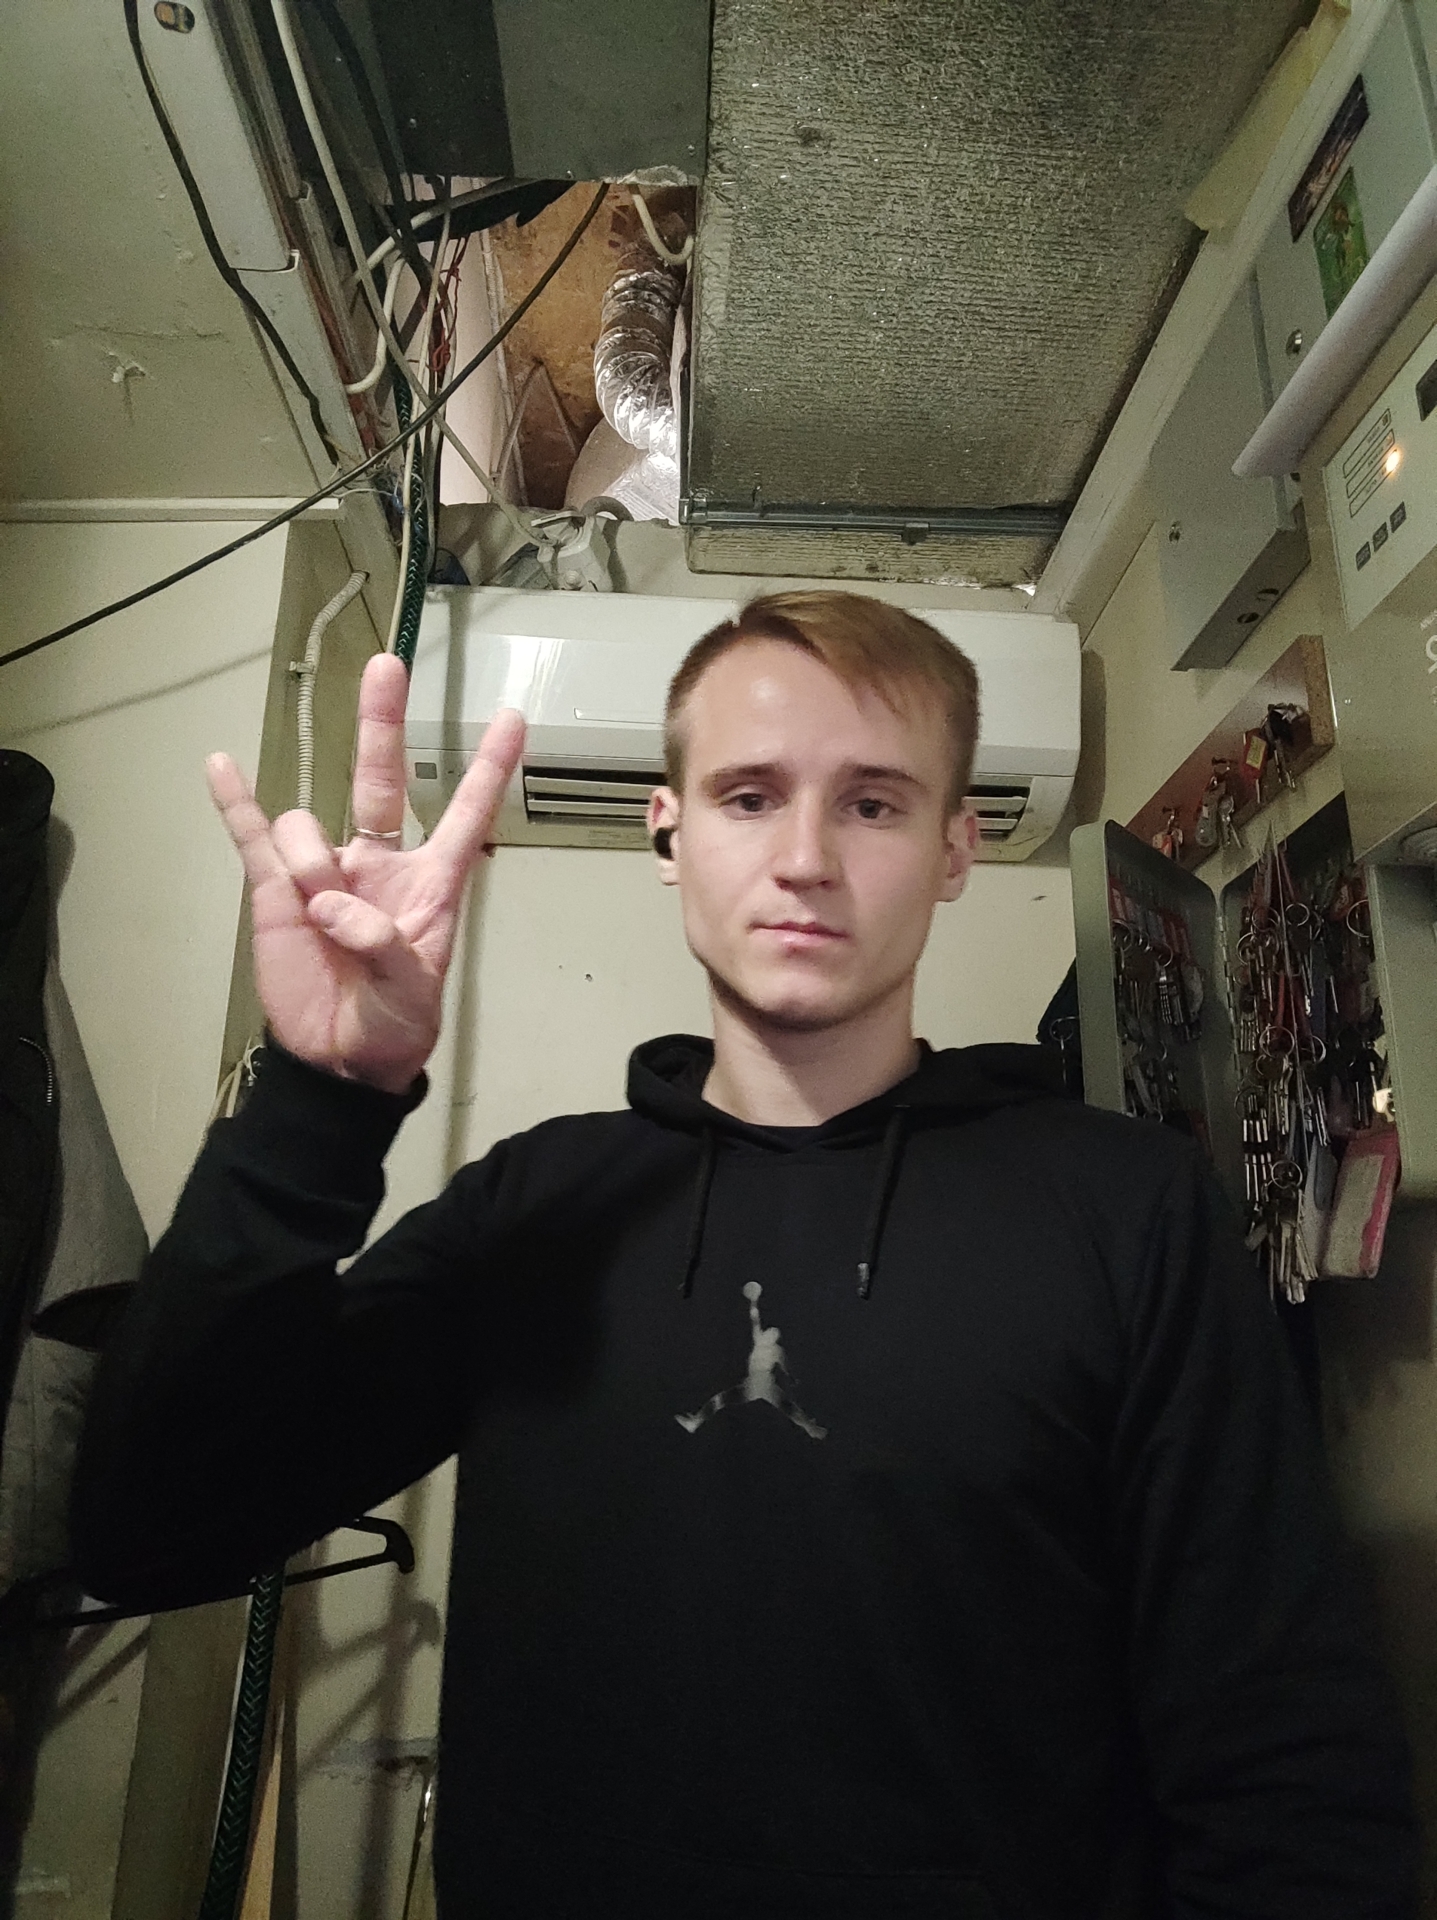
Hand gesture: three3